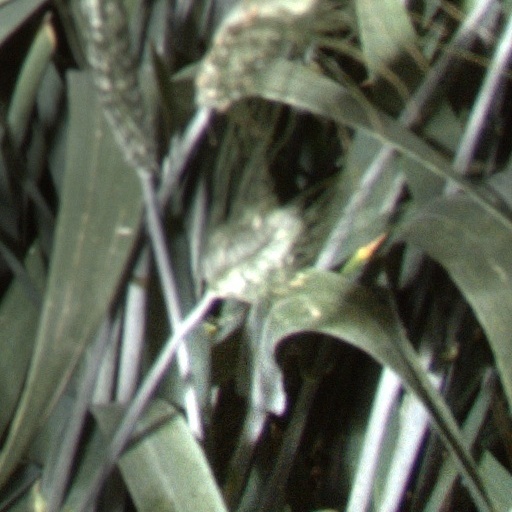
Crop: wheat